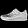
Label: Sneaker